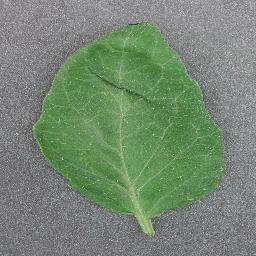
Label: Tomato___healthy